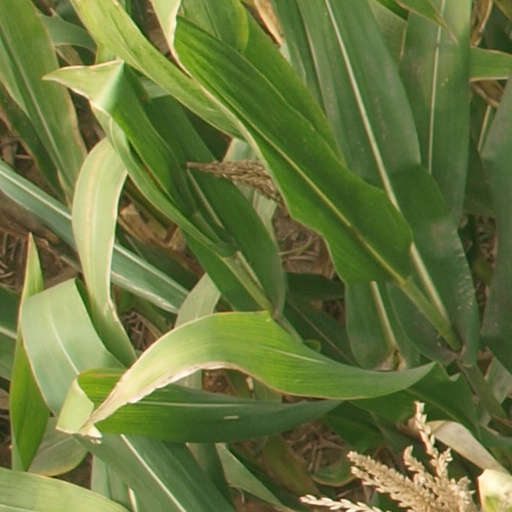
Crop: maize; corn